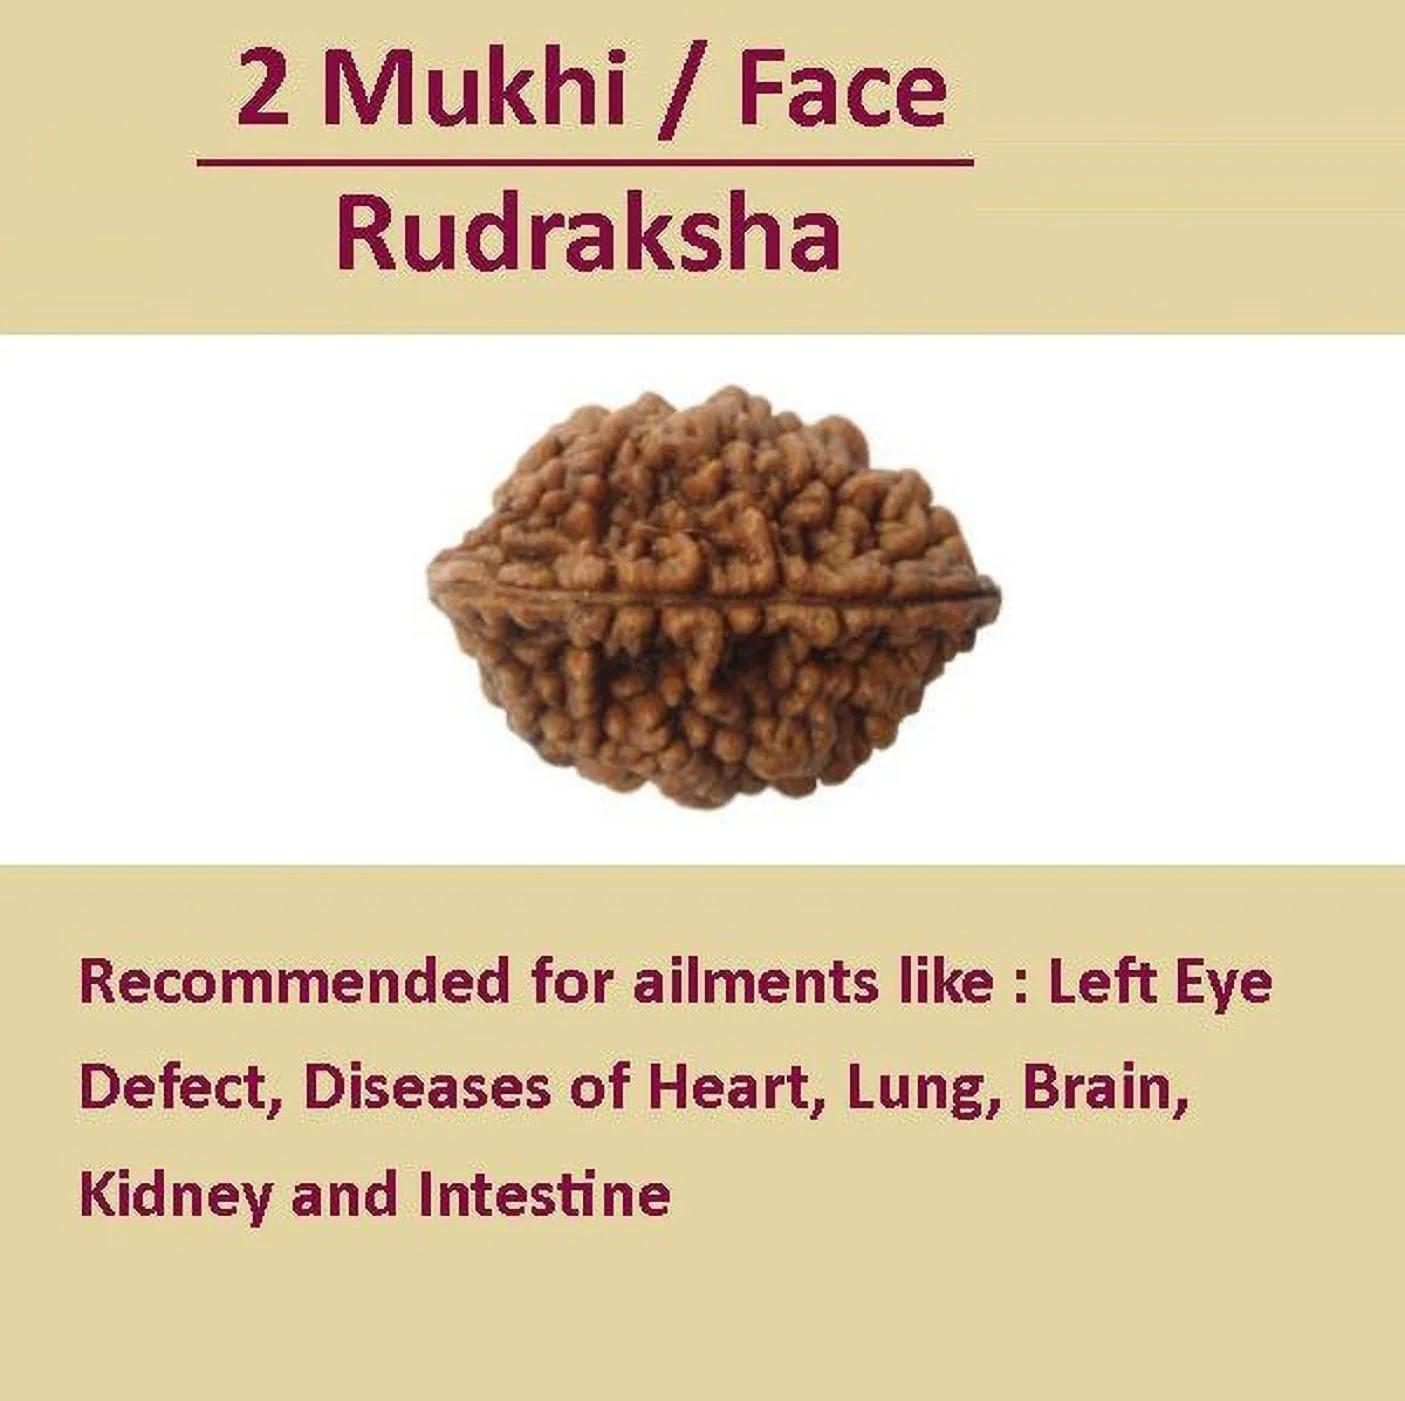
Chopra Gems Wood Original Two Mukhi Rudraksha Pendant Brown (Men and Women)
Type: Necklaces & Pendants
Brand: Chopra Gems & Jewellery
Price: Rs. 498
Chopra Gems
Features: Original two mukhi rudraksha pendant,Color - brown,Collection - ethnic
Included: Original Two Mukhi Rudraksha Pendant